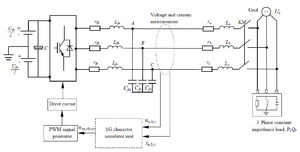
Les synchronverters ou générateurs synchrones virtuels sont des onduleurs qui imitent les générateurs synchrones pour fournir une «inertie synthétique» aux services auxiliaires dans les systèmes électriques.